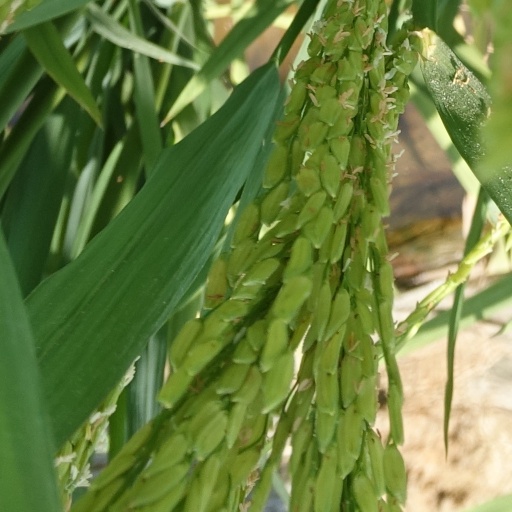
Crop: rice